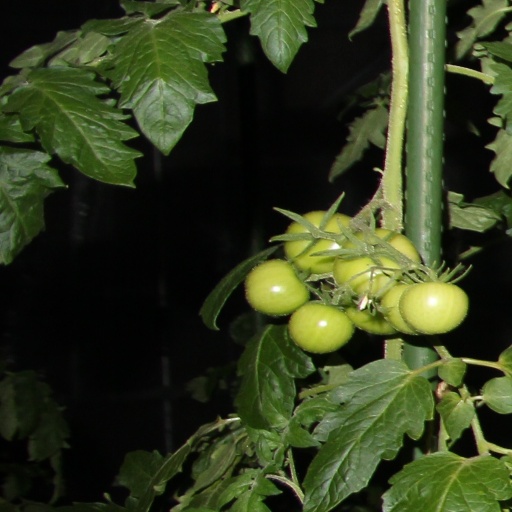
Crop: tomato